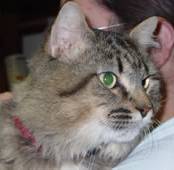
Label: cat